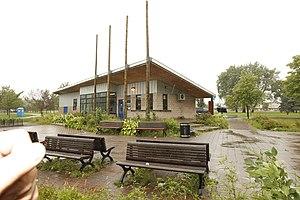
La Promenade Bellerive est un grand parc urbain situé en bordure sud de la rue Notre-Dame, dans l'arrondissement de Mercier–Hochelaga-Maisonneuve à Montréal. Tout en longueur, ce parc de 22 hectares fait face aux îles de Boucherville. En été, une navette le relie à l'île Charron. Le chalet du parc est accessible via la rue Lebrun.